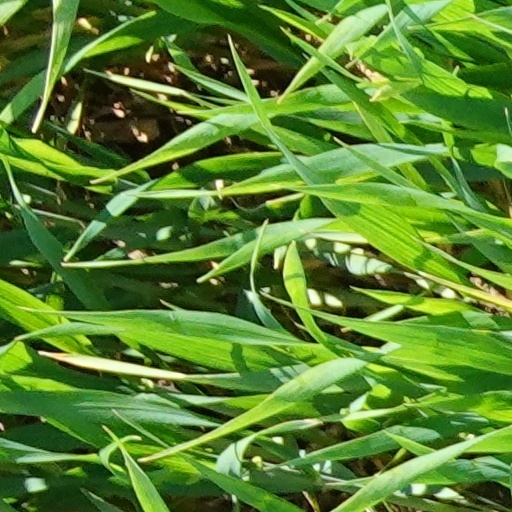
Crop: wheat